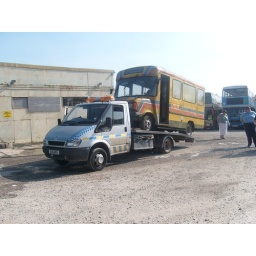
the bustler bus leaving the watts coaches yard in the back of a tow truck heading for barry depot her home